Albany, Western Australia

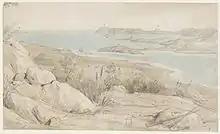
King George Sound, painted in 1803 by William Westall

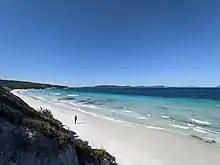
Beach on the southern eastern side of Vancouver Peninsula

The Albany coastline is notorious for deaths due to king waves washing people off rocks. The Torndirrup National Park features some of the more rugged coastline in the area. However, there are many beaches that are safe and usable.